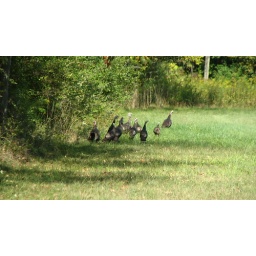
Spotted this flock driving by this field on a back country road in Central Pennsylvania.